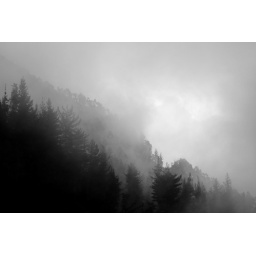
trees in the clouds